Toledano

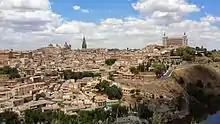
The city of Toledo, Spain where the Toledano family name originated.

Toledano is a family name derived from the city of Toledo, Spain. Bearers of the name can be found mainly in Spanish-speaking countries, the United States, France, Canada, Israel, and Australia. The surname is also found among Sephardi Jews in their various diasporas, indicating possible ancestry traced back to Toledo, Spain. The Toledano name was also retained among non-Jews in various Spanish-speaking countries.